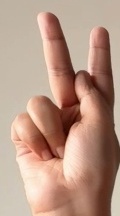
ASL sign: K